SS Dewsbury (1910)

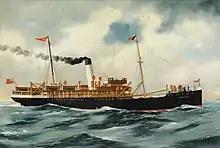
SS "Dewsbury" painted by A. J. Jansen, Antwerp in 1910

The ship was built by Earle's Shipbuilding of Hull and launched in 1910. She was one of an order for four ships, the others being , and . She undertook her maiden voyage from Grimsby to Antwerp on 17 June 1910 with Sir Alexander Henderson, chairman of the Great Central Railway and a number of the directors, and of the Humber Commercial Railway and Dock Company.